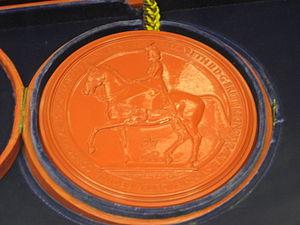
Le grand sceau du royaume ou grand sceau du Royaume-Uni est un sceau fixé aux documents d'État importants en signe d'approbation royale. Un morceau de cire est fondu dans un moule de métal ou matrice pour former un médaillon de cire, attaché par une cordelette ou un ruban aux documents que le monarque britannique souhaite officialiser.